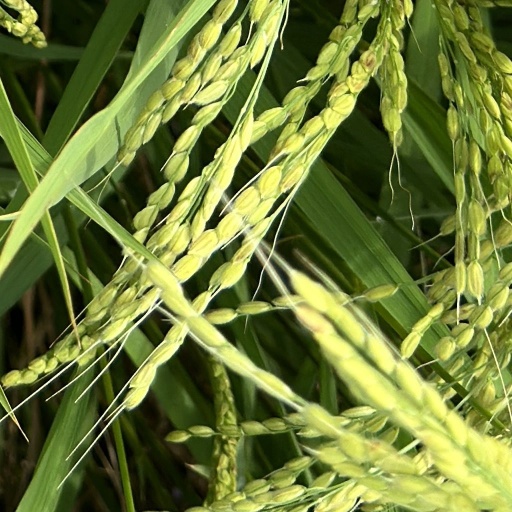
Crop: rice